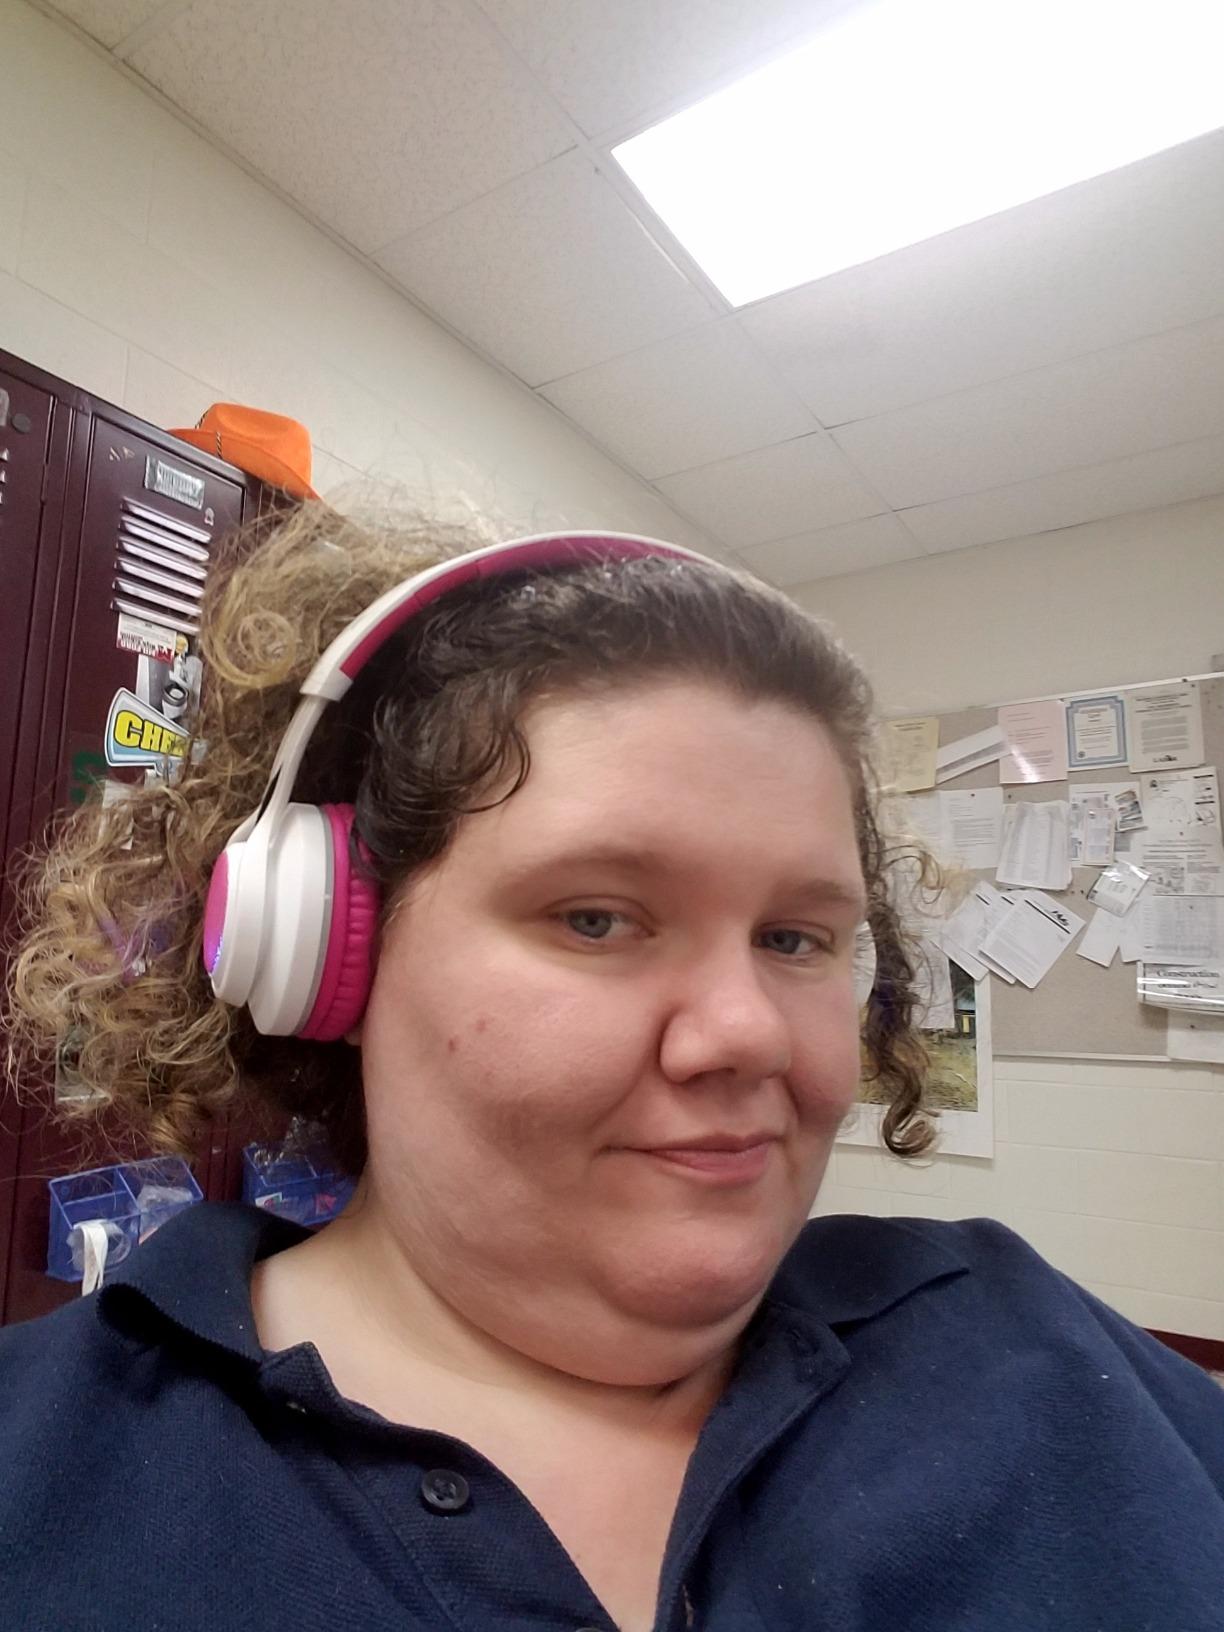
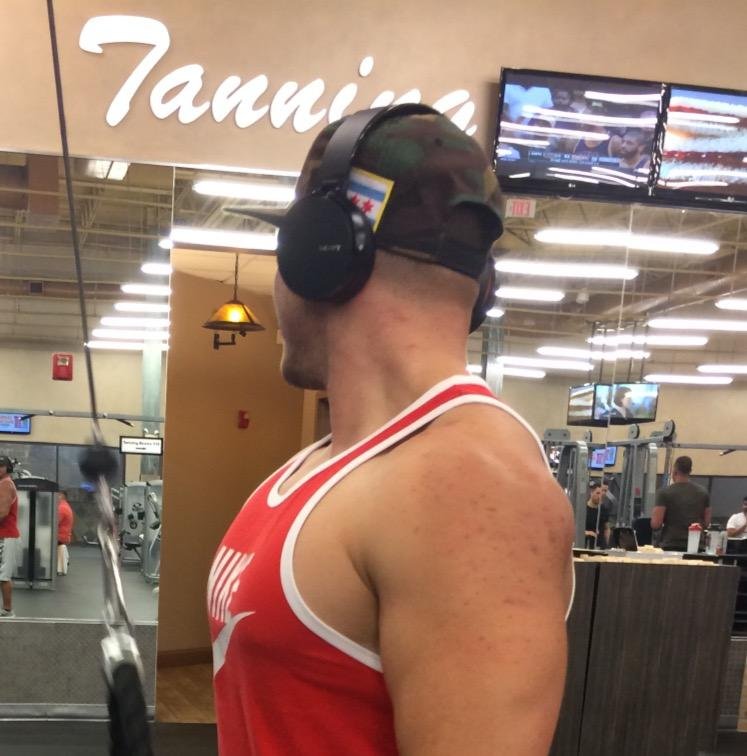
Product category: headphones
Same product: no